Vintage Yachting Games

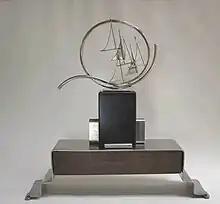
Country Trophy, created and donated by Menno Meyer

The country trophy is handed to the national team of the best performing country during an edition of the Vintage. This trophy is donated by the artist, sailor, International Judge and former international umpire Menno Meyer.